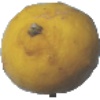
Label: Lemon 1